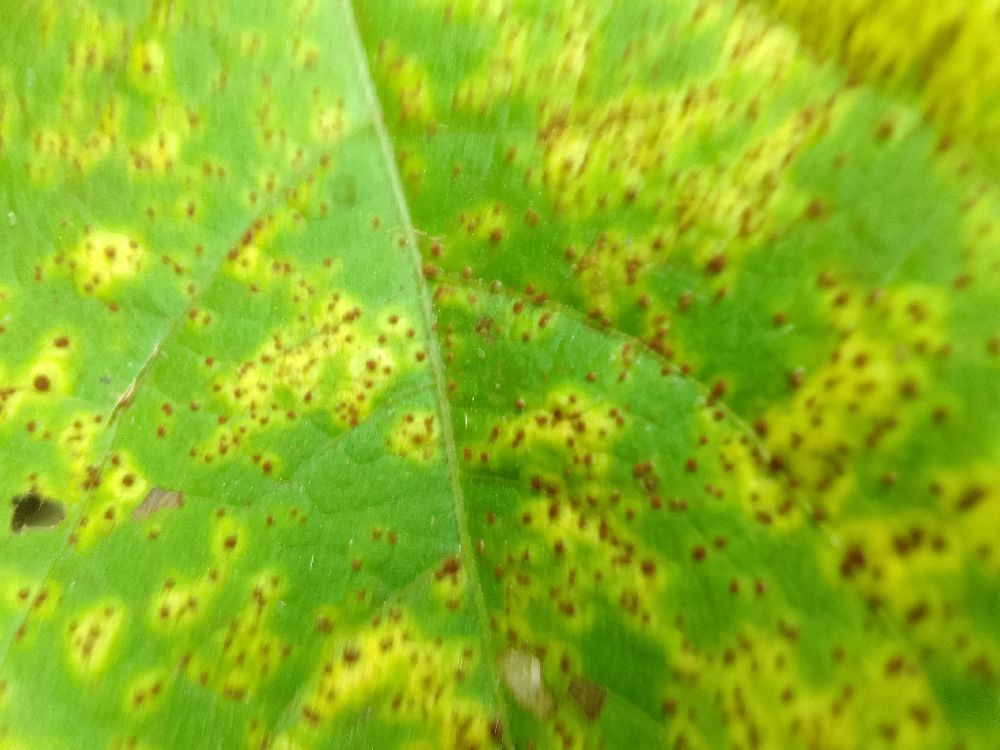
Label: rust